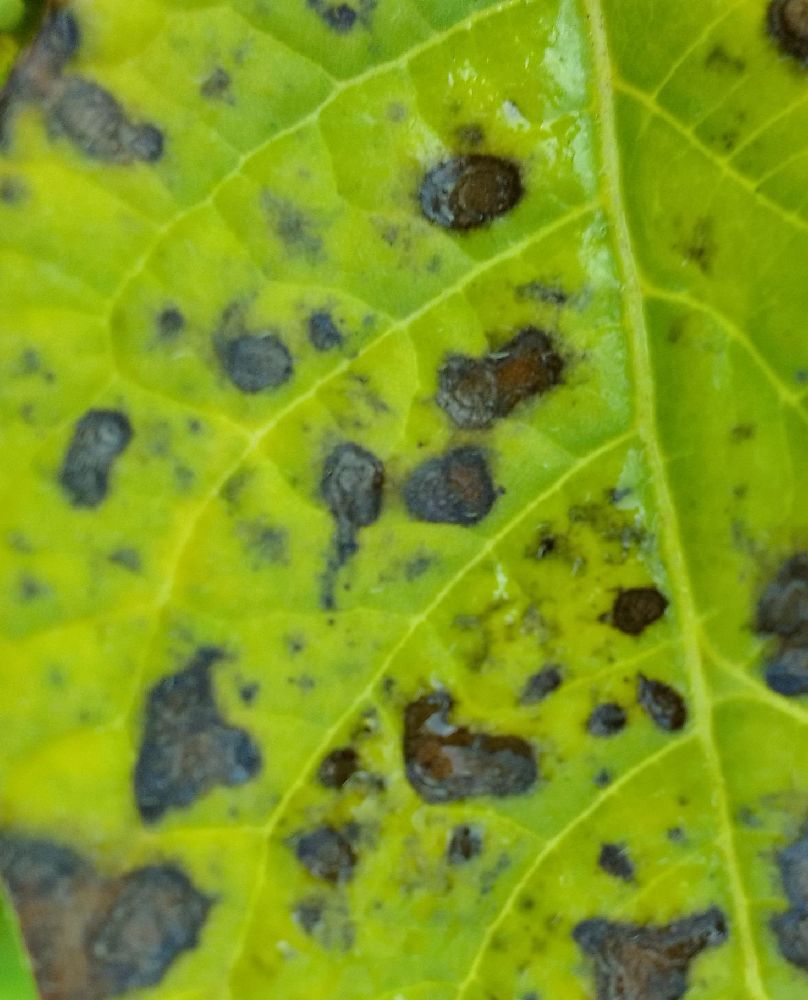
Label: Early blight